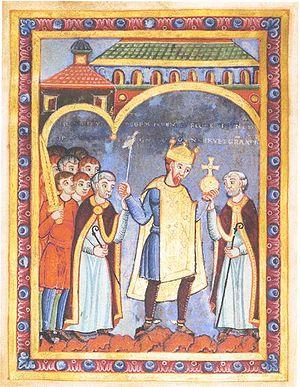
Au Japon, à partir de 1040, la restauration puis la réforme du système des domaines octroyés aux familles aristocratiques renforce le pouvoir des clans provinciaux et devient un facteur de fragmentation politique et social.
Agathe ou Agatha est l'épouse du prince anglo-saxon Édouard l'Exilé et la mère de la reine Marguerite d'Écosse. Ses origines sont obscures et font l'objet de plusieurs théories. Les deux plus populaires font d'elle la fille du margrave allemand Liudolf de Brunswick ou du grand-prince de Kiev Iaroslav le Sage.